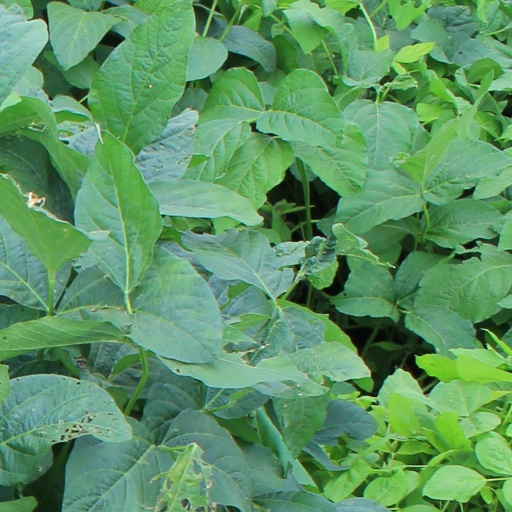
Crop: soybean